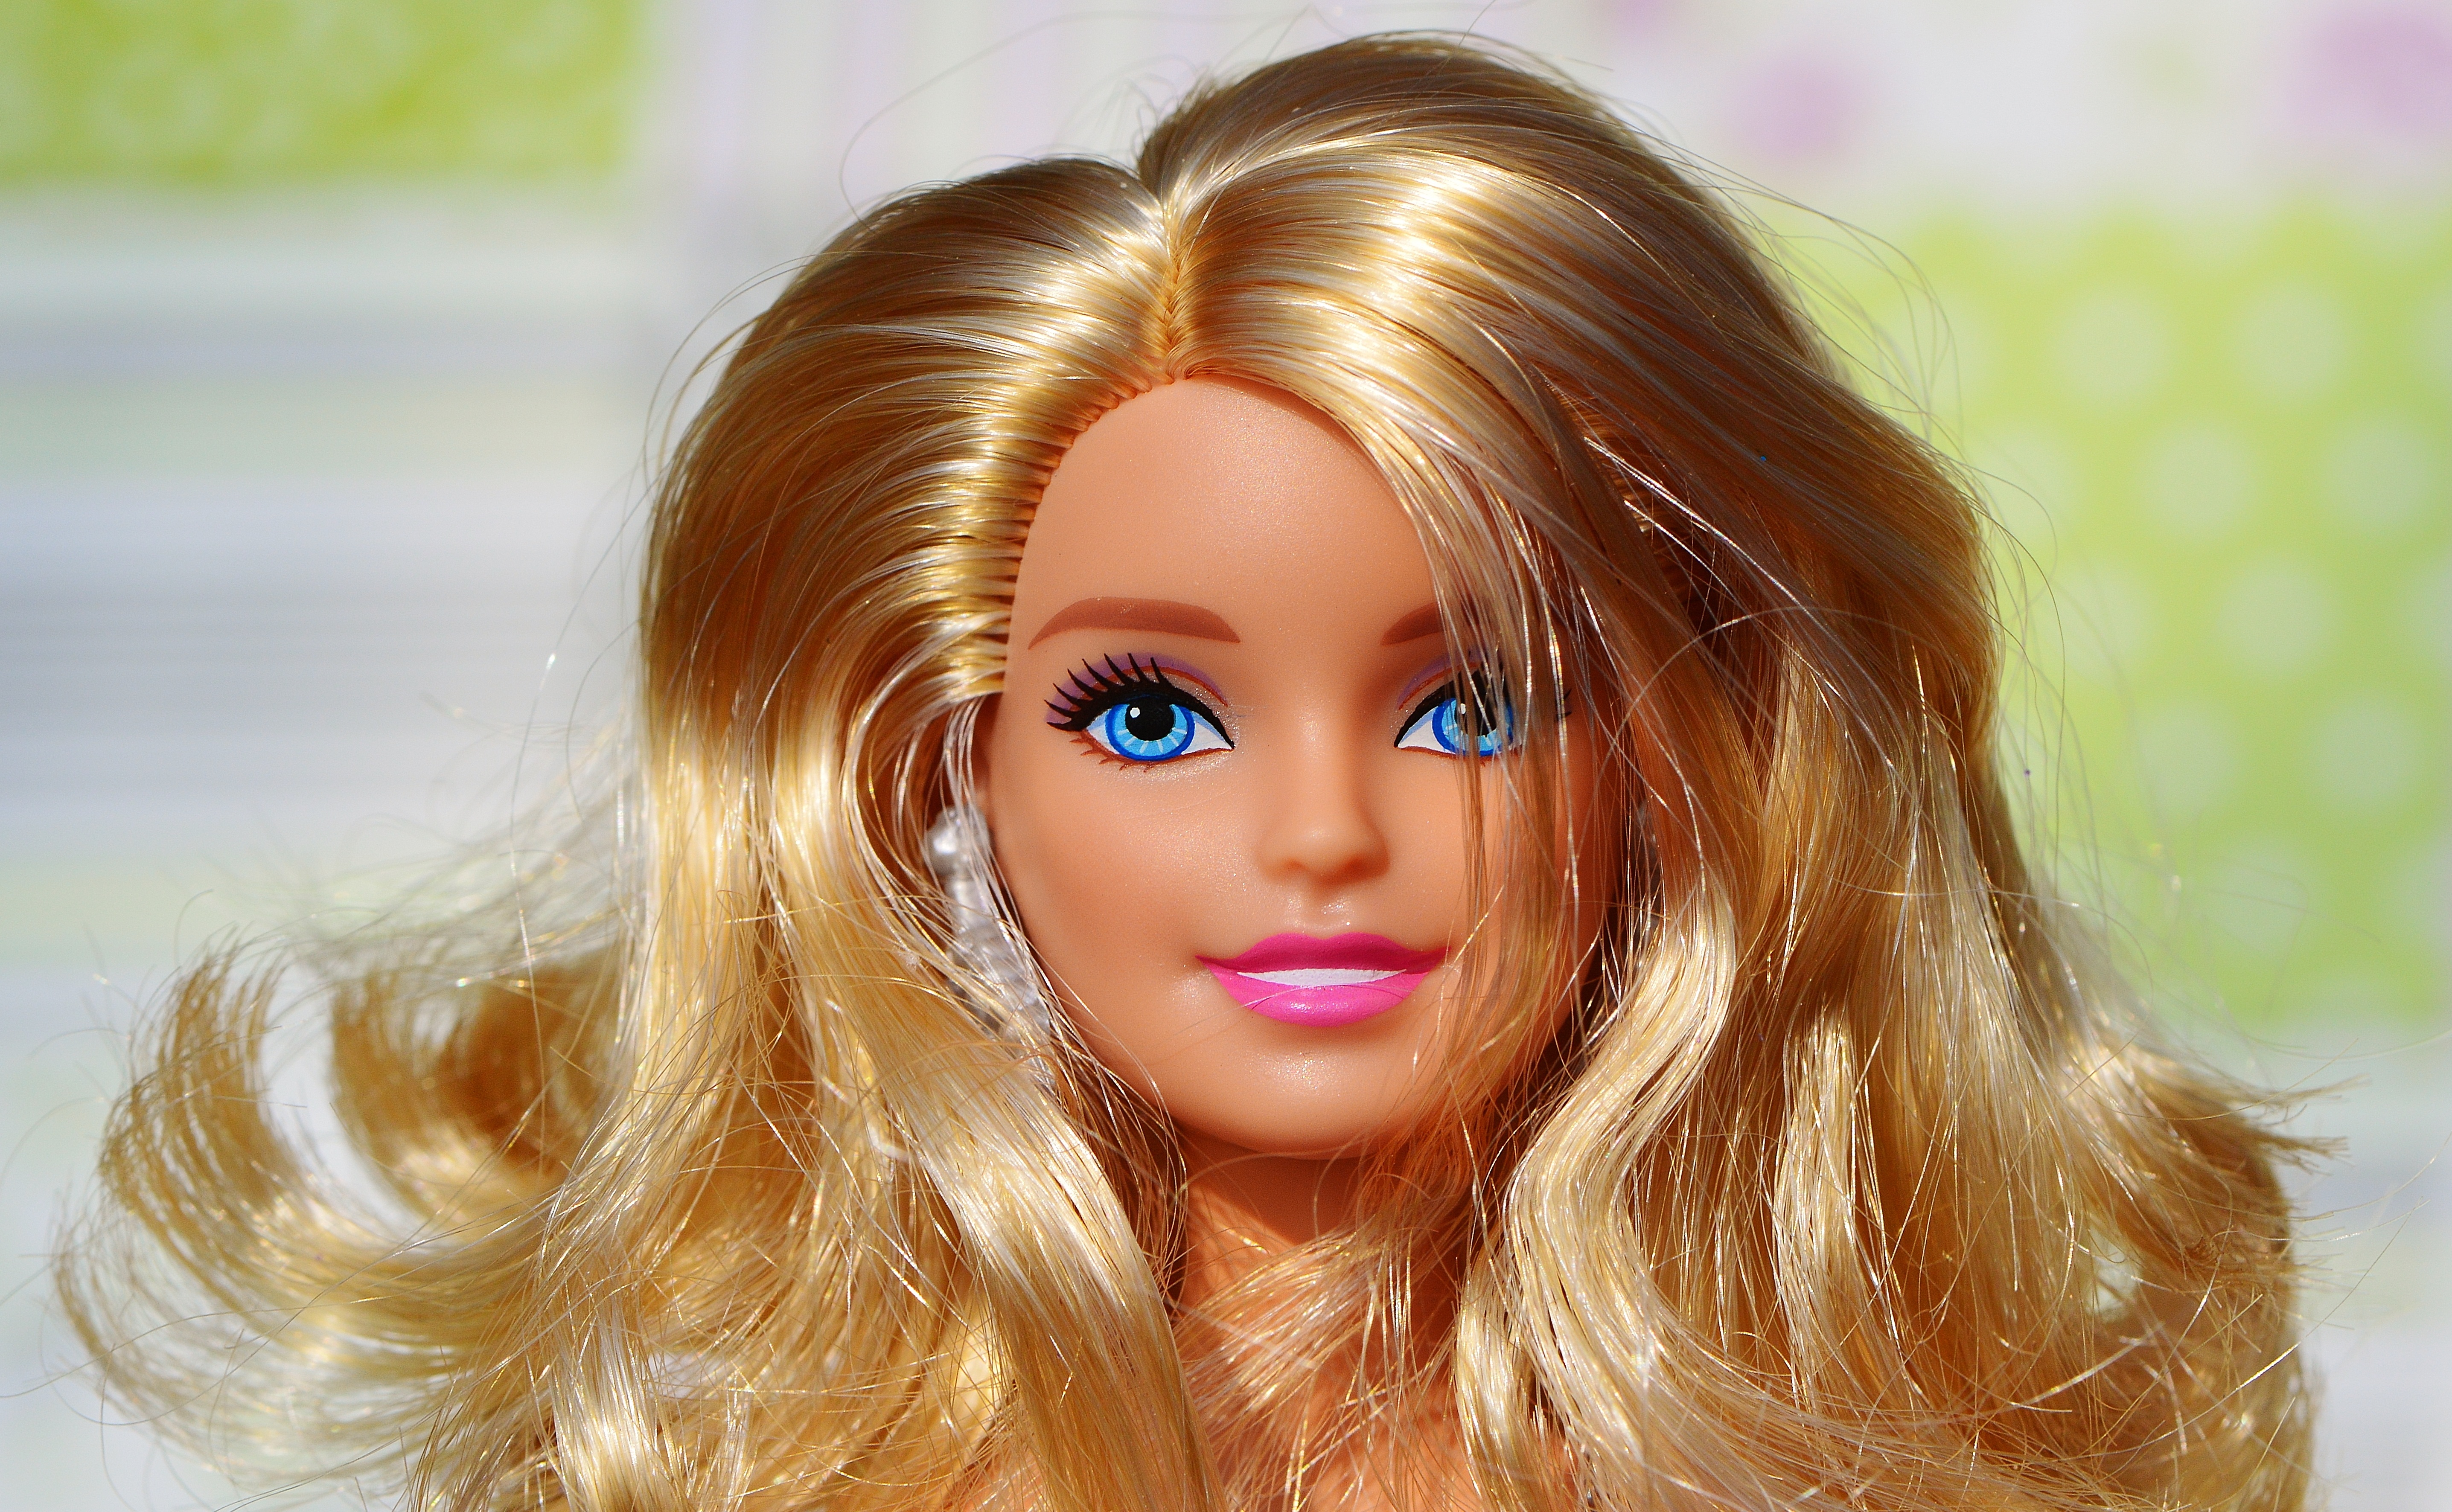
girl, hair, play, model, pink, toy, lip, hairstyle, playful, long hair, face, doll, nose, children, dress, figure, eye, head, toys, skin, beauty, beautiful, blond, pretty, barbie, charming, children toys, brown hair, girls toys, doll face, dolls picture, supermodel